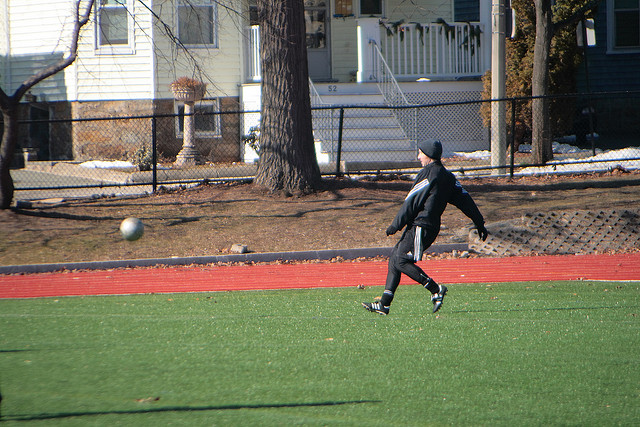
người đàn ông đang đá bóng ngoài sân dưới trời nắng